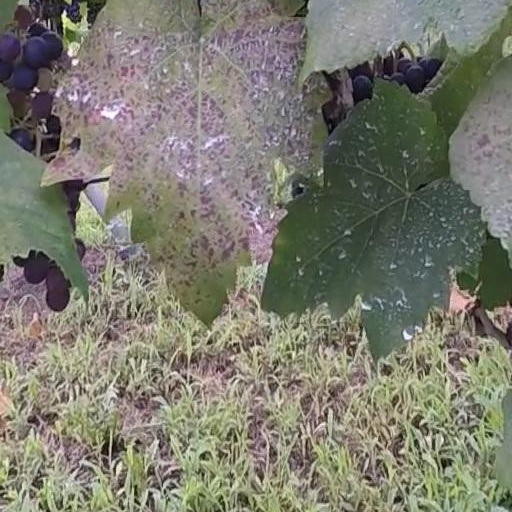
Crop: grape